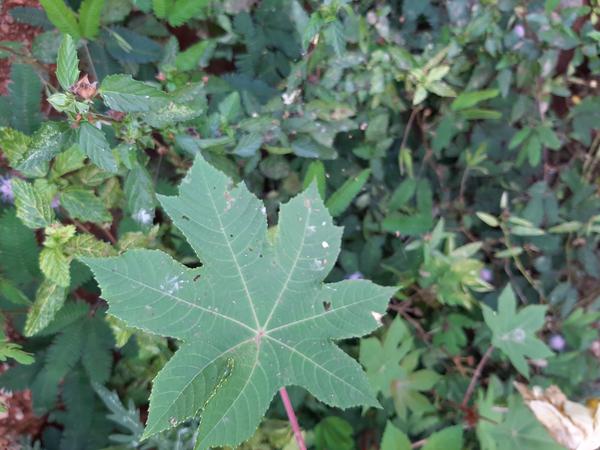
Plant: Castor